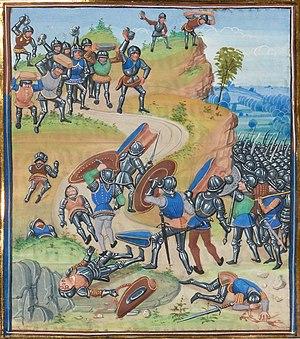
Bataille de Brignais (1362). L'armée française est vaincue par les Grandes Compagnies, bandes de mercenaires ravageant la France pendant la guerre de Cent Ans.
La bataille de Brignais est une bataille de la guerre de Cent Ans qui eut lieu le 6 avril 1362. Les Grandes compagnies mercenaires battent l'armée royale française commandée par Jacques Iᵉʳ de Bourbon, comte de la Marche et connétable de France.
Guillaume du Merle, petit-fils du maréchal Foucaud du Merle, est un chevalier normand du XIVᵉ siècle, baron de Messei, capitaine général et bailli du Cotentin. chef de guerre contre les Grandes Compagnies et les Anglais en Normandie, décrit comme un des plus vaillants capitaines du dauphin Charles.
Les Chroniques de Jehan Froissart sont des chroniques médiévales écrites au XIVᵉ siècle en moyen français par Jean Froissart ; elles constituent un récit en prose de la guerre de Cent Ans. Les Chroniques s'ouvrent sur les événements qui ont précédé la déposition d'Édouard II en 1326 et couvrent la période allant jusqu'à 1400, rapportant les événements en Europe de l'Ouest, principalement en Angleterre, en France, en Écosse, aux Pays-Bas et dans la Péninsule Ibérique, même si elles mentionnent plus rarement d'autres pays et régions tels que l'Italie, l'Allemagne, l'Irlande, les Balkans, Chypre, la Turquie et l'Afrique du Nord.
En football, le match OL-ASSE ou ASSE-OL, selon l'équipe qui reçoit, est un derby marquant la confrontation entre deux clubs voisins que sont l'Olympique lyonnais et l'AS Saint-Étienne. Parfois appelé le « derby rhônalpin » ou, à tort, le « derby du Rhône » par les journalistes, il est aussi bien souvent désigné tout simplement par le terme « Derby ». Il est en effet admis que dans la sphère du football local l'emploi du terme seul réfère à ce match. Il est empreint de symboles car il est souvent vu comme l'opposition de Saint-Étienne « la populaire » contre Lyon « la bourgeoise », et entre le club des années 1970 qu'est l'ASSE et celui des années 2000 qu'est l'OL.
Jean II, dit « le Bon », né le 26 avril 1319 au château du Gué de Maulny du Mans et mort à Londres le 8 avril 1364, fils du roi Philippe VI et de son épouse Jeanne de Bourgogne, est roi de France de 1350 à 1364, le deuxième souverain issu de la maison capétienne de Valois.